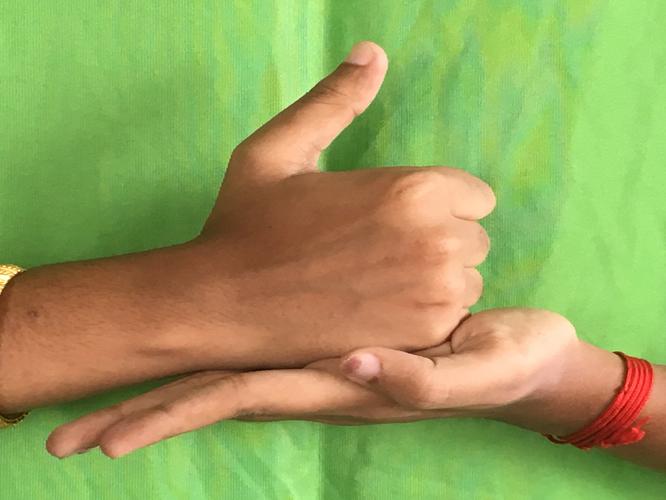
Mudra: Shivalinga
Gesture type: double_hand